Ramsgate

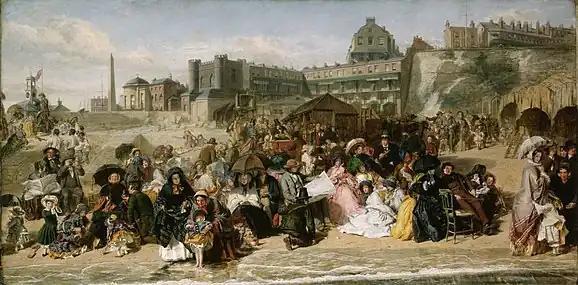
Ramsgate Sands in 1854, by William Powell Frith

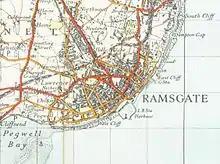
A map of Ramsgate from 1945

Ramsgate began as a fishing and farming hamlet. The Christian missionary St Augustine, sent by Pope Gregory the Great, landed near Ramsgate in AD 597. The town is home to the Shrine of St Augustine.